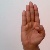
The image shows a hand gesture representing the letter 'B' in Indian Sign Language.